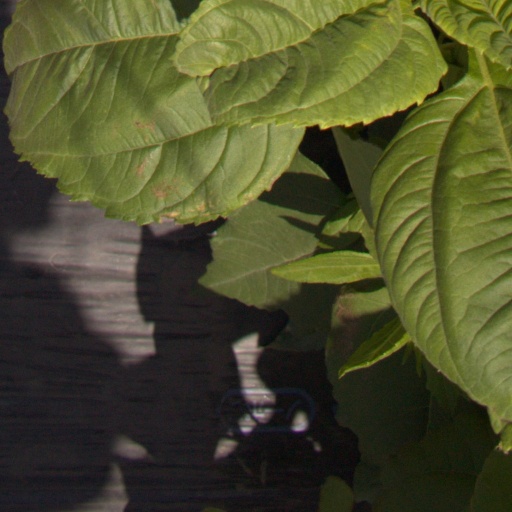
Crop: Jerusalem artichoke